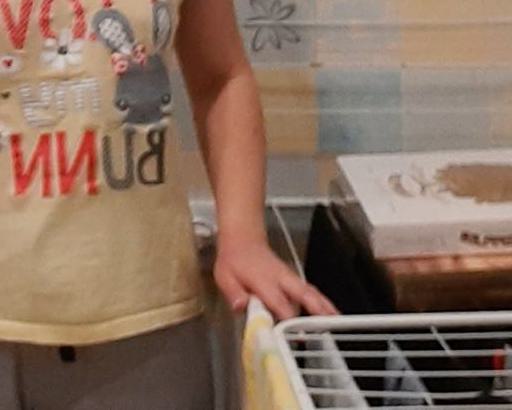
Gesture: no_gesture